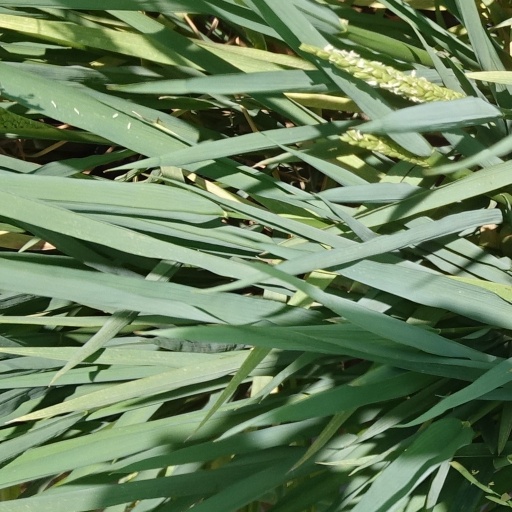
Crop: rice